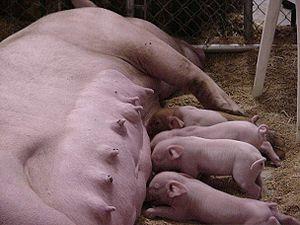
Cochon. Italiano: Mammelle di una femmina di suino. 日本語: 仔豚に母乳を与える豚. ქართული: ღორი. 한국어: 돼지. Lingála: Ntólo epái ya ngulu mwǎsí. Mirandés: Cochino.
Les glandes mammaires sont les glandes des mamelles des mammifères mâles et femelles. Elles ont la particularité de sécréter le lait servant à l'allaitement de la progéniture.